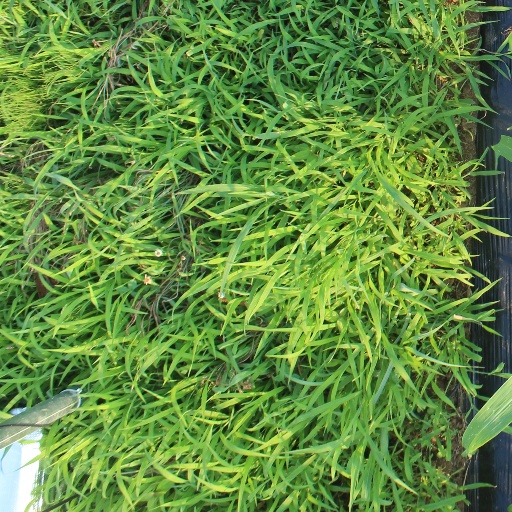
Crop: sorghum